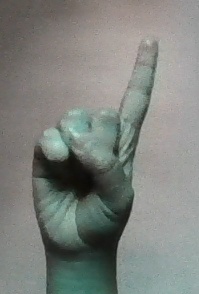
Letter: bb